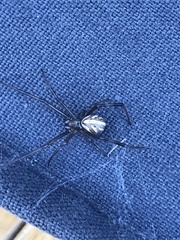
Species: Lactrodectus_hesperus